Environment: real
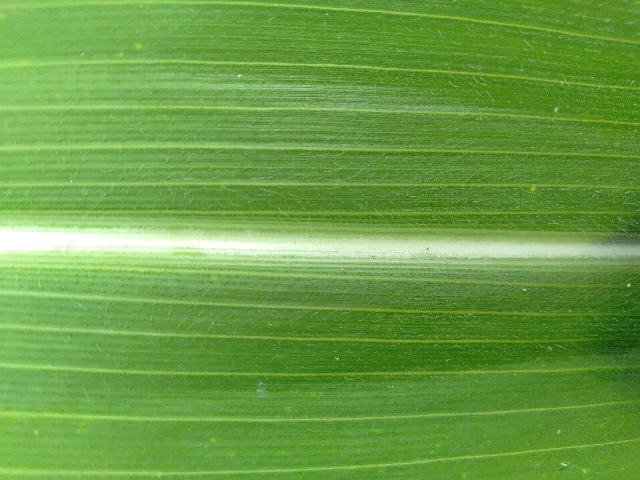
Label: healthy